Ben Franklin (Australian politician)

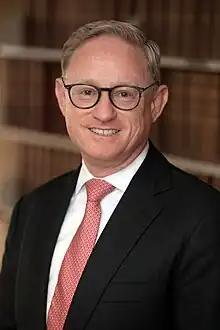

Benjamin Cameron Franklin (born 1972/1973) is an Australian politician. He served as a member of the New South Wales Legislative Council from March 2015 until March 2019, representing the National Party. He resigned in 2019 to contest the Legislative Assembly seat of Ballina, but was defeated by the incumbent Greens MP Tamara Smith. In May 2019, he was appointed to fill the casual vacancy caused by his own resignation. Franklin served as the Minister for Aboriginal Affairs, the Minister for the Arts, and the Minister for Regional Youth in the second Perrottet ministry from December 2021 to March 2023.